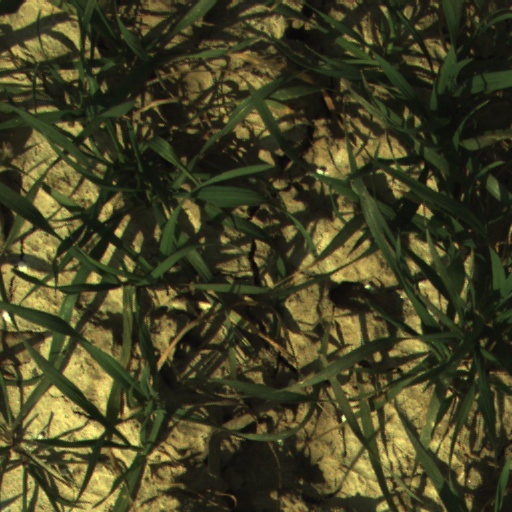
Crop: wheat